Garcia de Resende

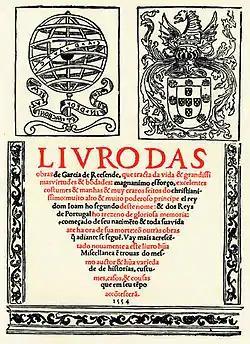
Works of Garcia de Resende. In the "Miscelânia", he defends Gil Vicente as the "father of Portuguese theatre".

He began to cultivate the making of verses in the palace of John II, and he reported that how one night when the king was in bed he caused him Resende to repeat some "trovas" (troubador songs) of Jorge Manrique, saying it was as needful for a man to know them as to know the "Pater Noster". Under these conditions, Resende grew as a poet, and moreover distinguished himself by his skill in drawing and music; while he collected into an album the best court verse of the time. This was the "Cancioneiro Geral" (General Songbook), probably starting in 1483, though not printed until 1516, which includes the compositions of some three hundred "fidalgos" of the reigns of kings Afonso V, John II, and Manuel I.